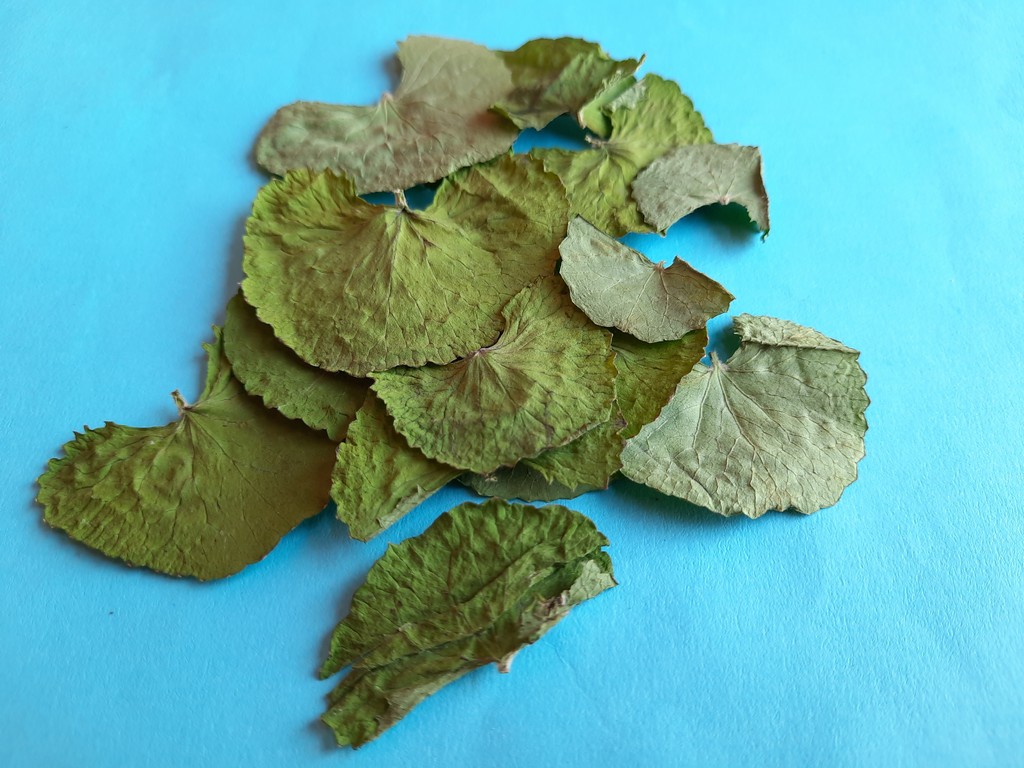
Label: Dried